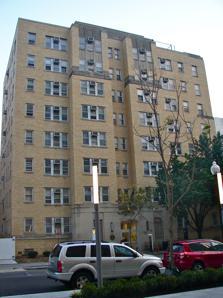
Building: Jacqueline Bouvier Kennedy Onassis Hall
Country: United States of America
Year built: 1938
United States historic place JBKO Hall U.S. National Register of Historic Places Location 2222 I St., NW Washington, D.C. Coordinates 38°54′2″N 77°2′59″W / 38.90056°N 77.04972°W / 38.90056; -77.04972 Area less than one acre Built 1938 Architect Robert O. Scholz MPS Apartment Buildings in Washington, DC, MPS NRHP reference No. 10000371 Added to NRHP June 18, 2010 Jacqueline Bouvier Kennedy Onassis Hall (formerly known as Milton Hall ) is a residence hall on the campus of the George Washington University , in Washington, DC . It is named after GW alumna Jacqueline Bouvier Kennedy Onassis , former First Lady of the United States . History The building was designed by Robert O. Scholz and was built in 1938. The building is similar in style as the neighboring Munson Hall .  It is eight stories tall, and features two bays.  The exterior is faced with buff brick. The main entrance is in the recessed space between the two bays. Cast stone scrollwork is found over the door and surrounding the first floor and eighth floor windows. There are three medallions on each bay along a horizontal cast stone band above the sixth floor.  In 1995 the building was named for Jacqueline Bouvier Kennedy Onassis , who graduated from GW in 1951.  It was listed on the District of Columbia Inventory of Historic Sites and the National Register of Historic Places in 2010. See also Corcoran Hall Fulbright Hall H.B. Burns Memorial Building Madison Hall Stockton Hall Hattie M. Strong Residence Hall References